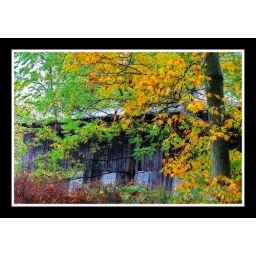
The barn I used to rent for my horses in Horseheads, New York.